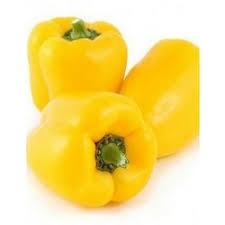
Label: capsicum